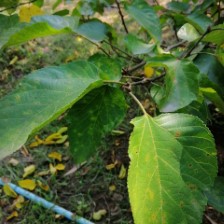
Variety: WhiteKing